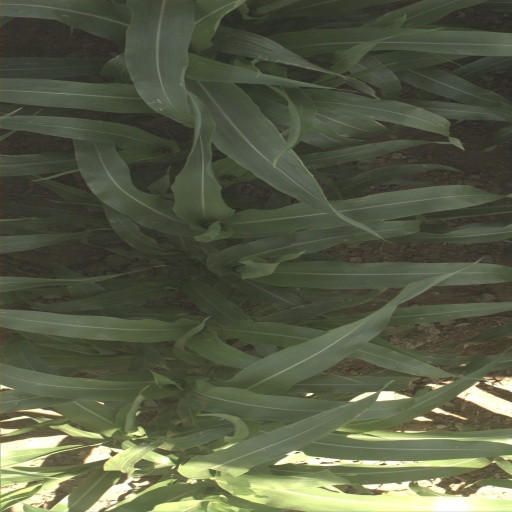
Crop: sorghum